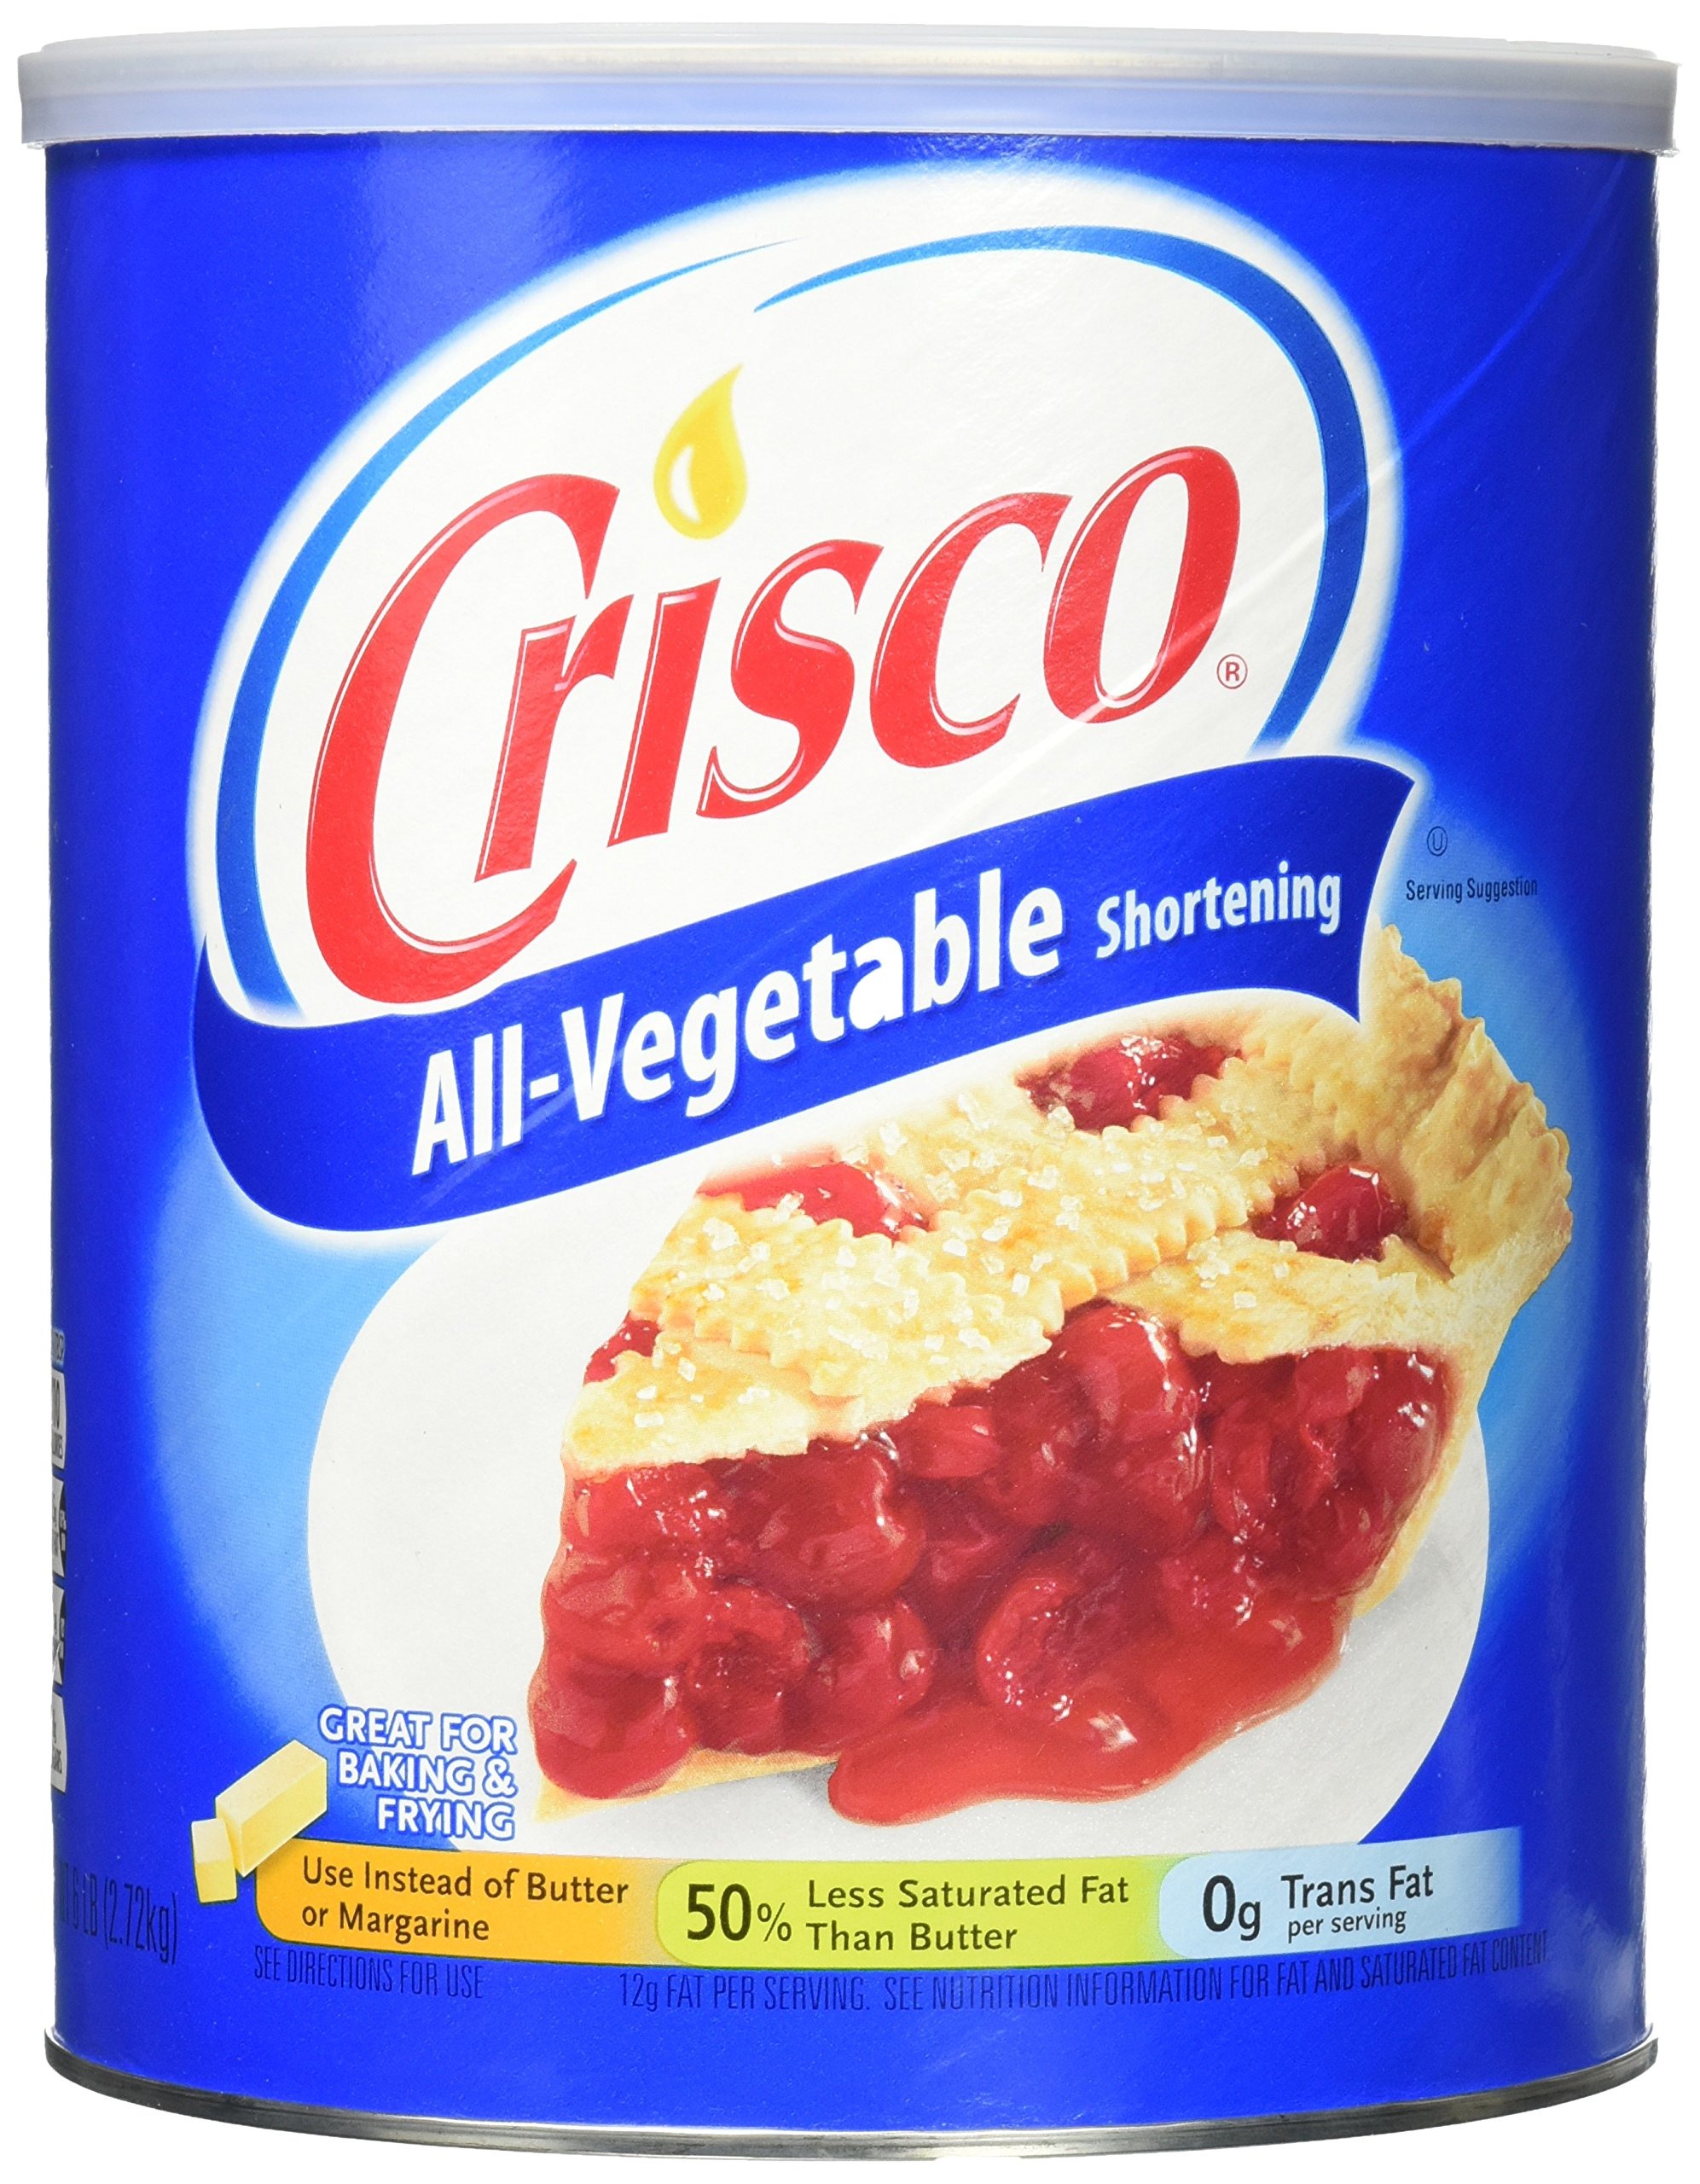
Item Name: Crisco All-Vegetable Shortening, 6 Pound
Value: 96.0
Unit: Ounce

Price: 14.79